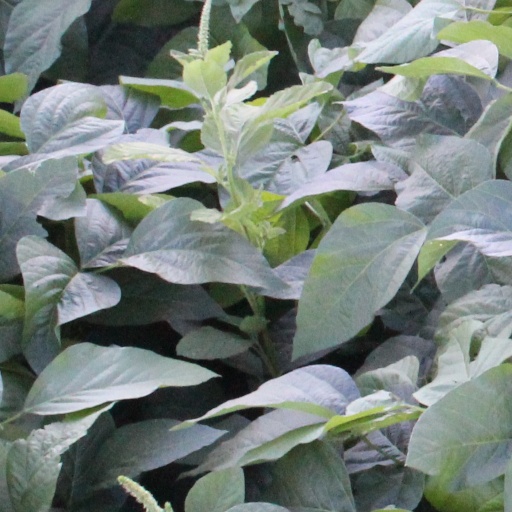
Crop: soybean